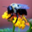
Label: bee